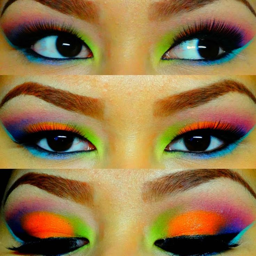
there is no way i 'd ever be able to pull this off , but i am in love with it !